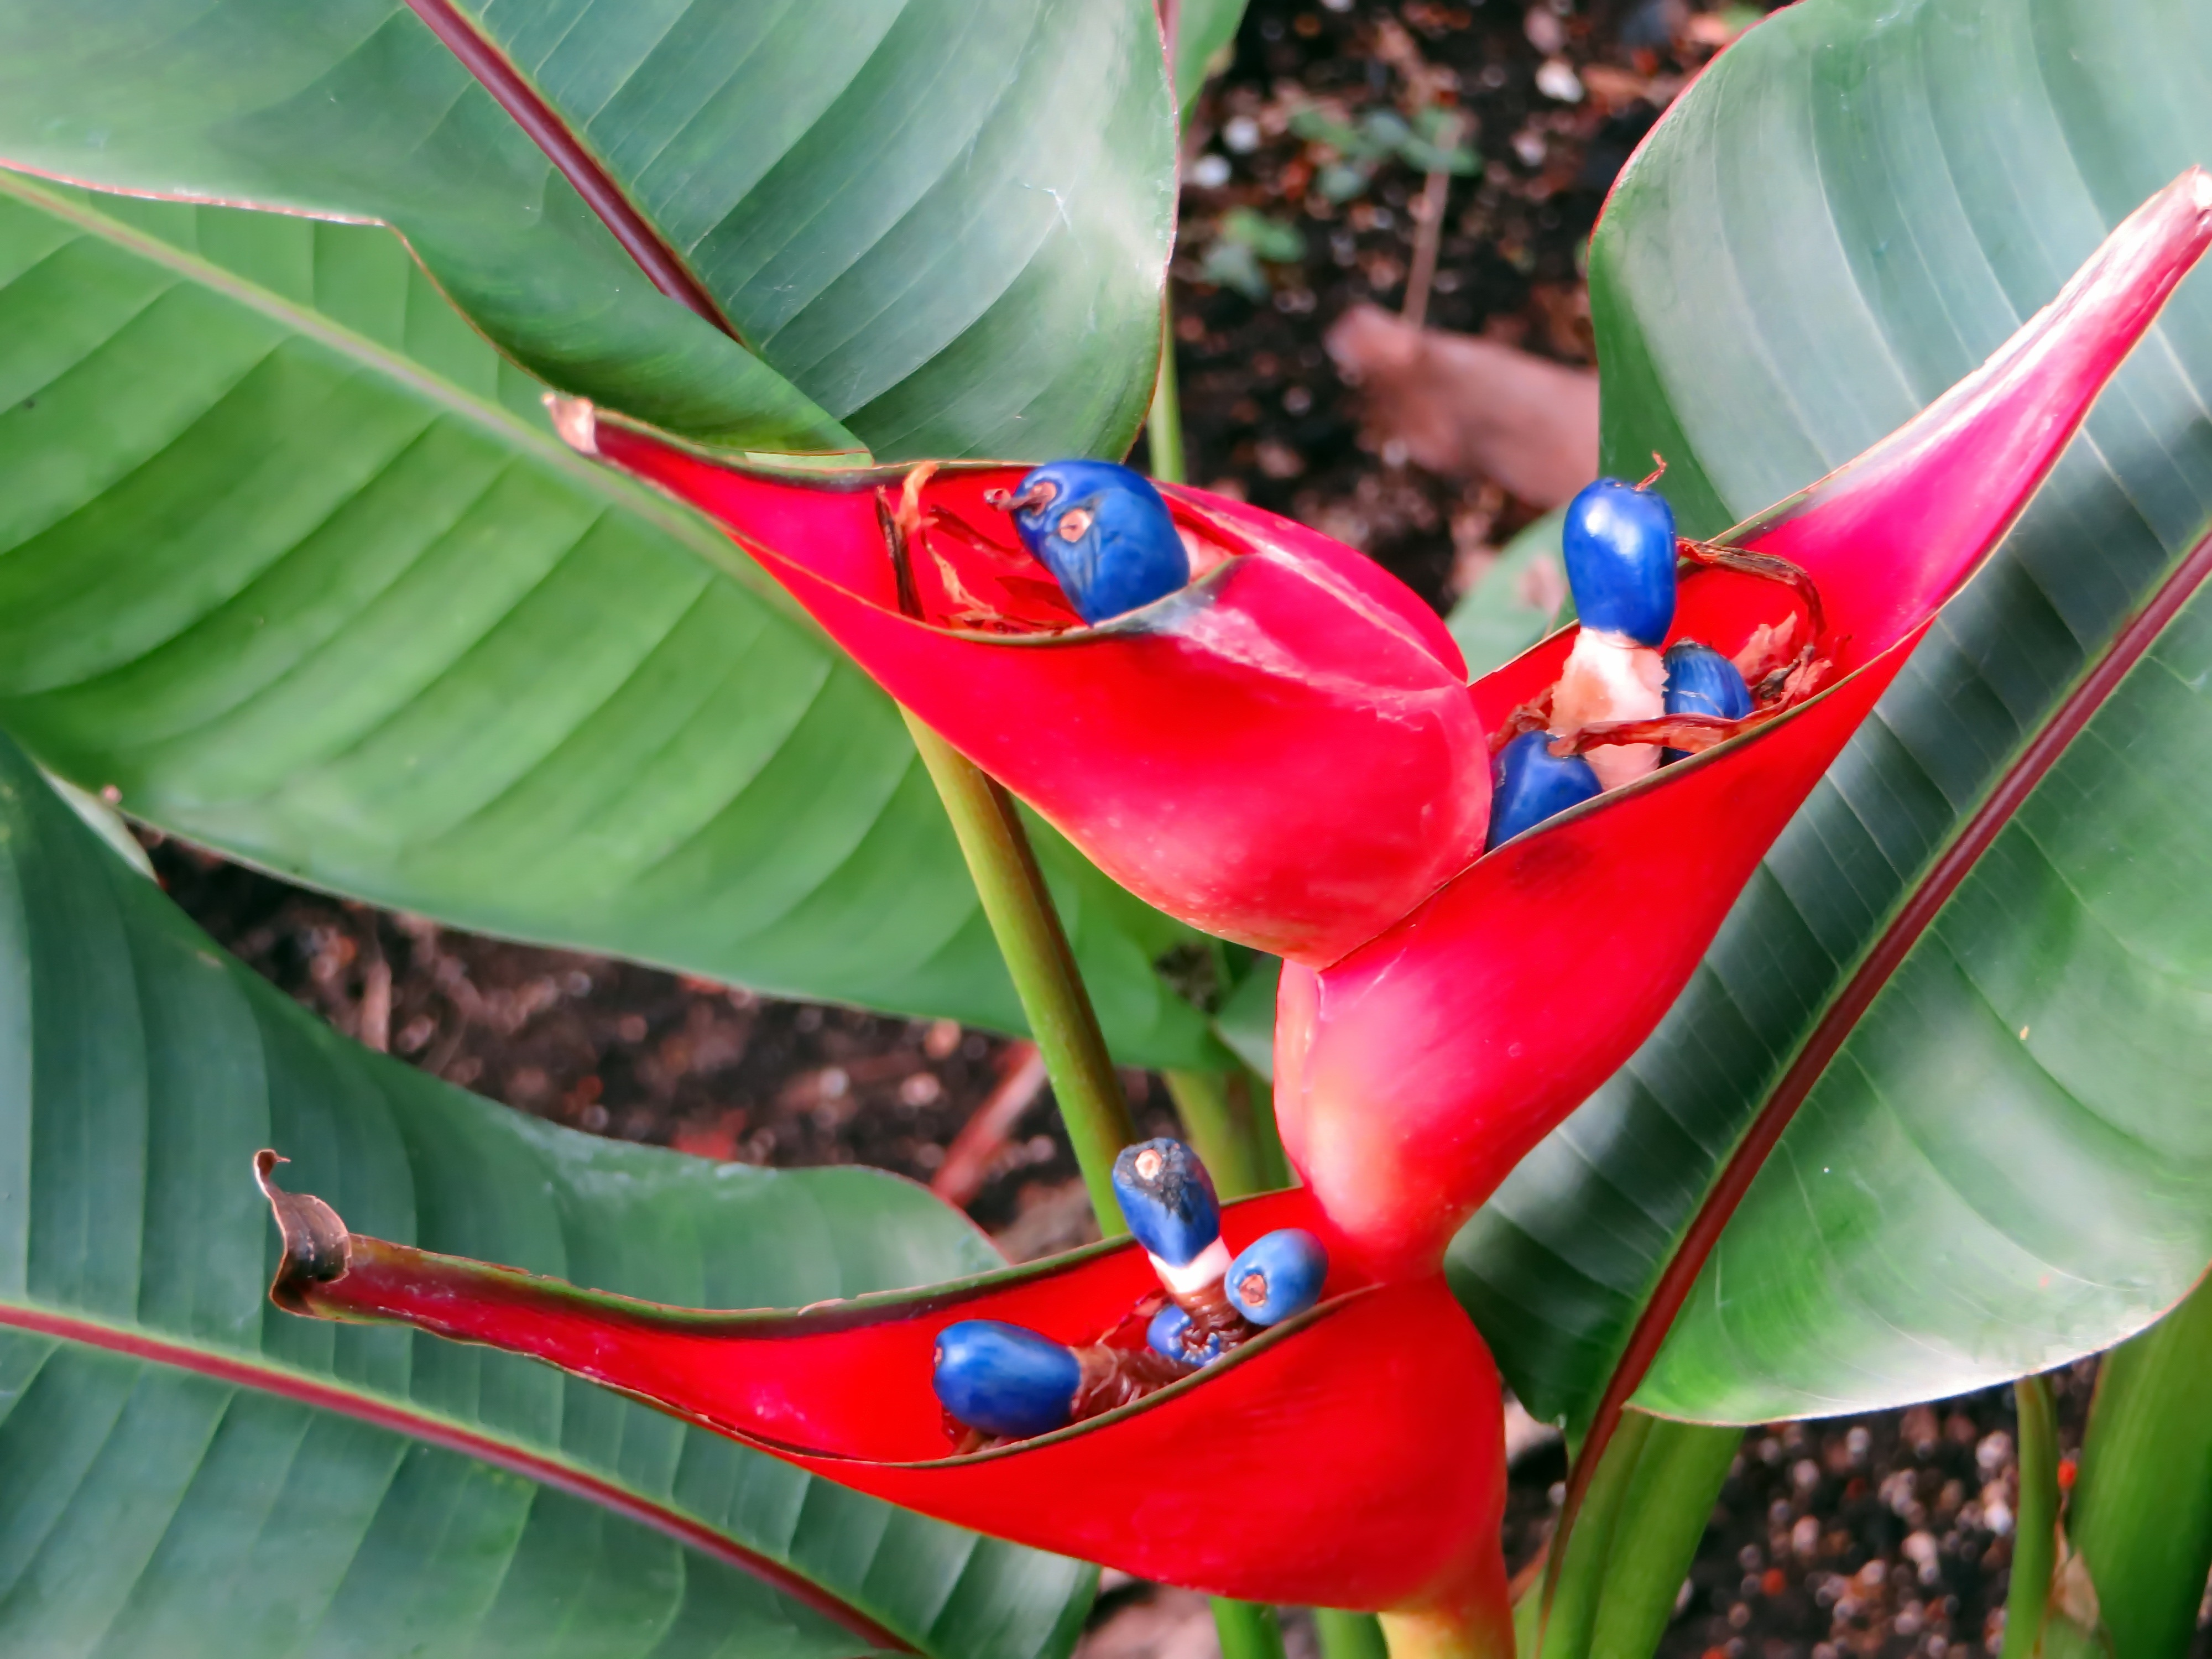
plant, leaf, flower, spring, green, red, color, botany, blue, flora, close up, red flower, seeds, tropic, exotic, tropics, heliconia, macro photography, tropical flower, exotic flowers, flowering plant, exotic flower, land plant